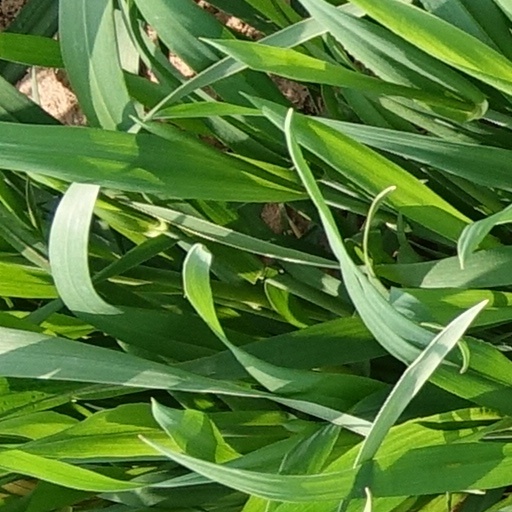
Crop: wheat